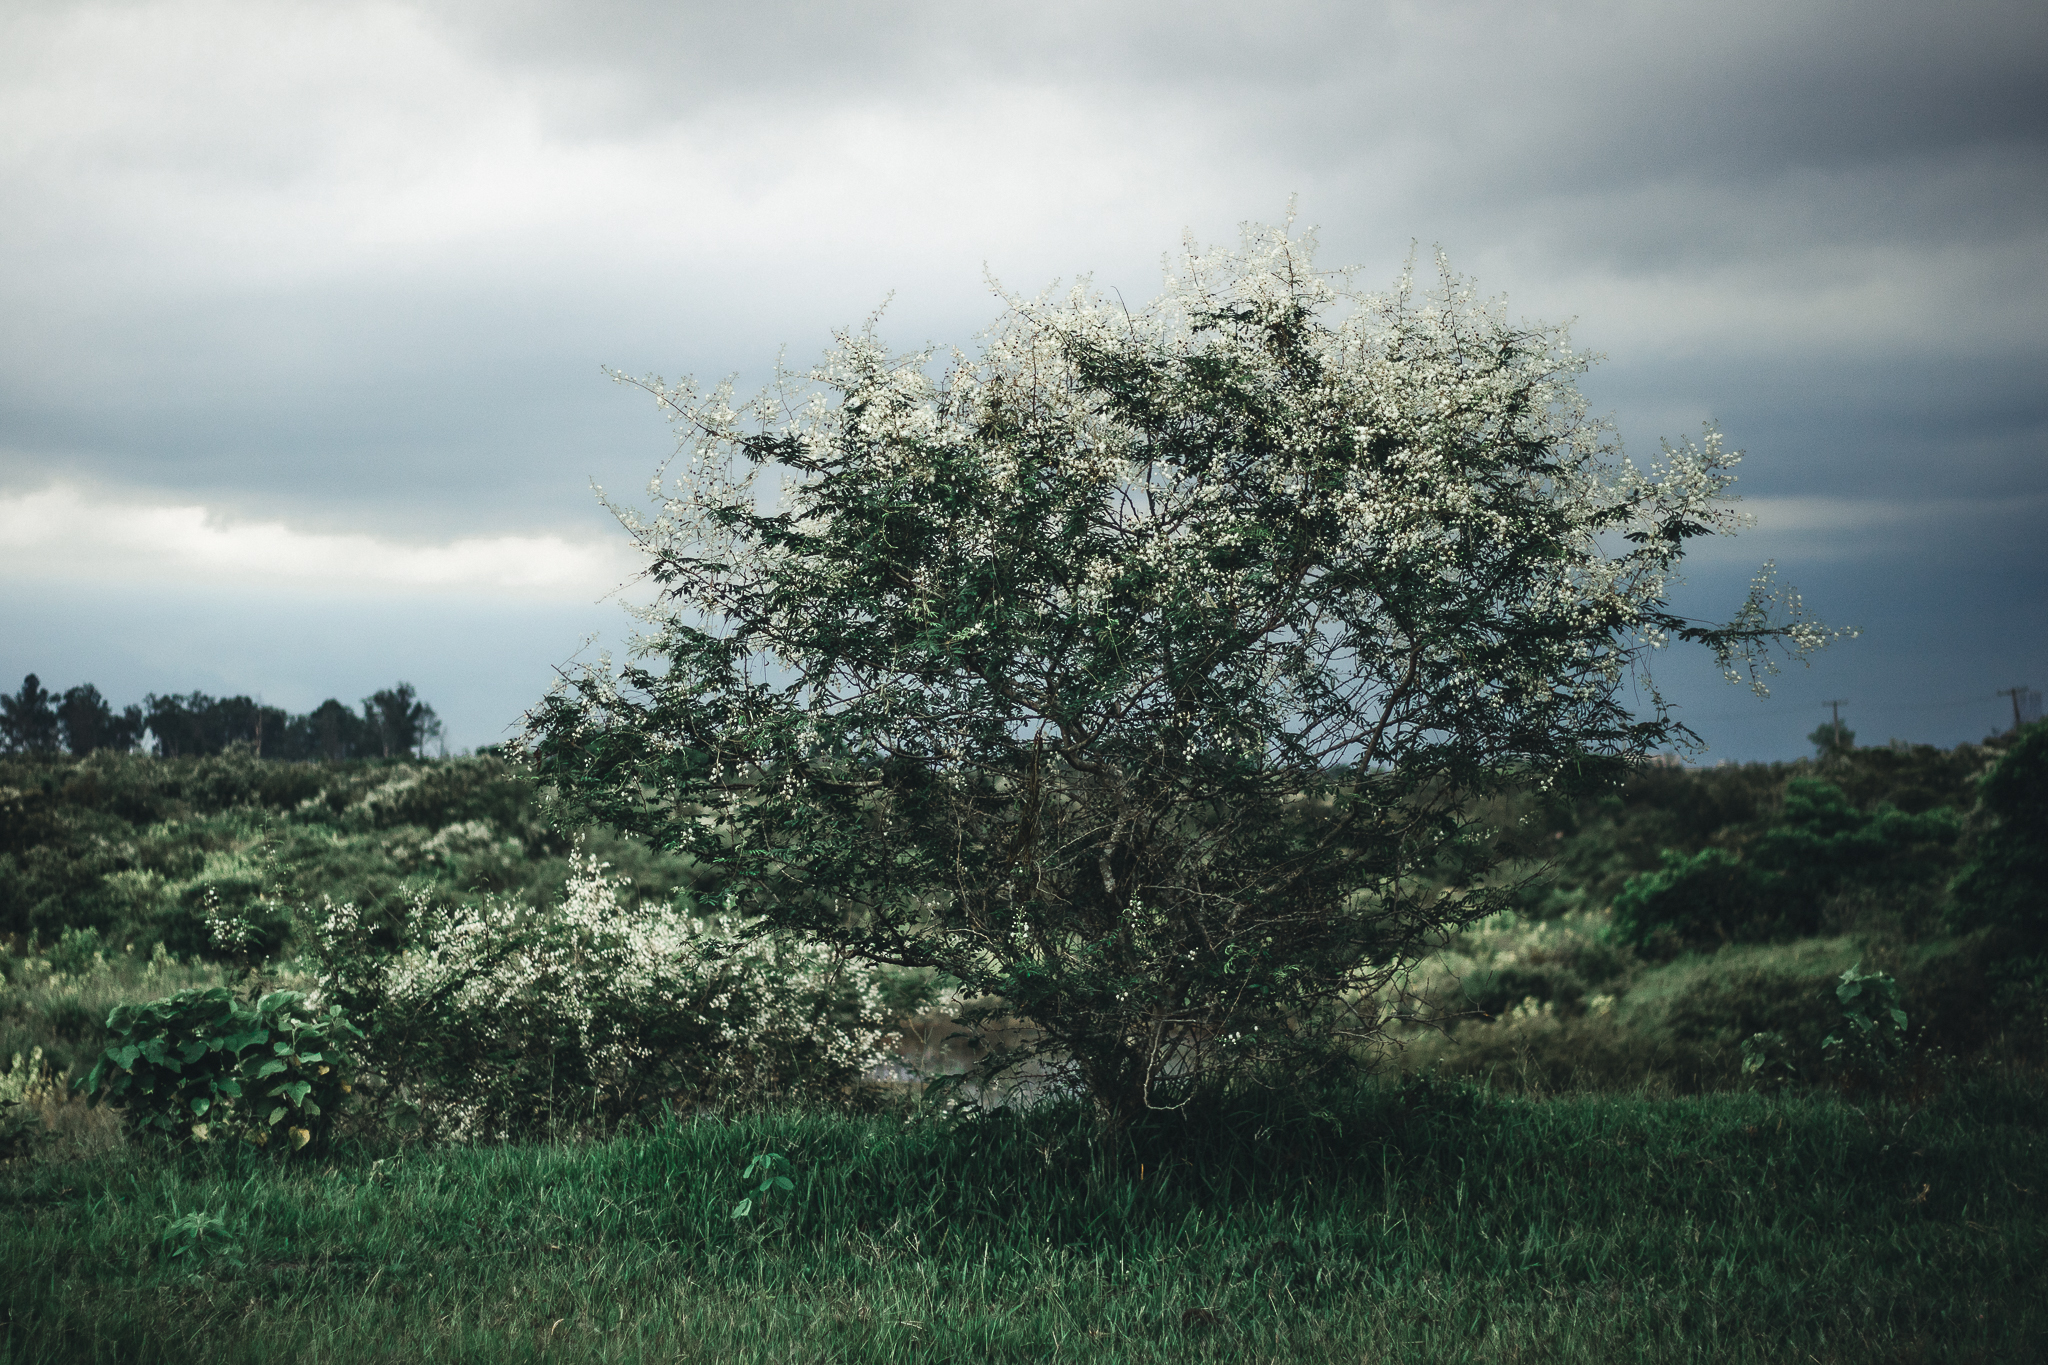
nature, tree, sky, vegetation, cloud, ecosystem, leaf, woody plant, branch, shrubland, grass, field, morning, sunlight, rural area, biome, plant, grove, meteorological phenomenon, landscape, shrub, woodland, spring, meadow, prairie, forest, hill, plant community, ecoregion